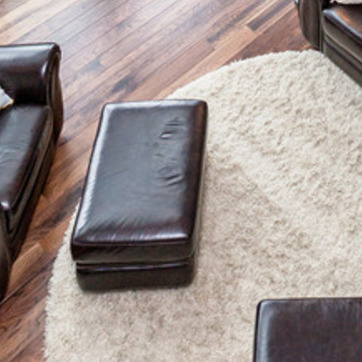
Material: leather